Madras Christian College

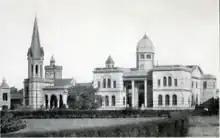
Anderson Hall, named after John Anderson

MCC's largest auditorium, named after its founder Rev. John Anderson, was built in anticipation of the third World Missionary Conference which was held here in 1938. In the words of Bishop Stephen Neill, this event was "the most international gathering held up to that point in the entire history of the Christian Church." The hall also hosted evangelist Billy Graham's visit to the campus in 1956. He delivered his address in this auditorium. The hall is used for a variety of events and has hosted several notable people — the nation's highest leaders, politicians, theologians, preachers, educators, businesspeople, civil servants, etc. — and continues to be the predominant indoor public space on campus.